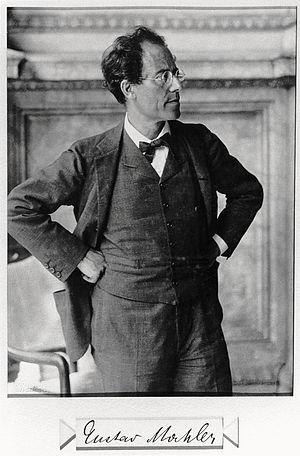
Gustav Mahler (1860-1911), compositeur, pianiste et chef d'orchestre autrichien. Sa signature. Photo prise dans le hall de l'Opéra de Vienne.
Gustav Mahler, né à Kaliště dans l'Empire d'Autriche le 7 juillet 1860 et mort à Vienne le 18 mai 1911, est un compositeur, chef d'orchestre et pianiste autrichien.
La Symphonie nᵒ 9 en ré majeur est la neuvième et dernière symphonie achevée par Gustav Mahler. Elle a été écrite pendant les étés 1909 et 1910. Elle a été enregistrée plus de 160 fois entre 1938 et 2012.